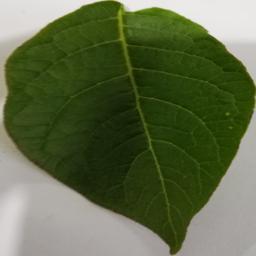
Label: Potato___Healthy